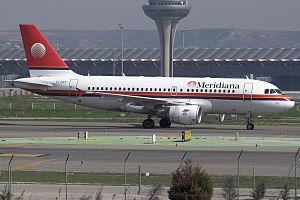
La Sardaigne est une île de la mer Méditerranée et une région italienne, qui se trouve à l'ouest de l'Italie continentale, au sud de la Corse, au nord de la Tunisie et de l'Algérie orientale. Son chef-lieu est la ville de Cagliari.
Air Italy, anciennement Meridiana et Alisarda, est une ancienne compagnie aérienne italienne. Fondée en 1963 et basée à l'aéroport d'Olbia, elle dessert des destinations intérieures, européennes et intercontinentales avec une flotte de 12 appareils avant sa liquidation judiciaire en 2020.